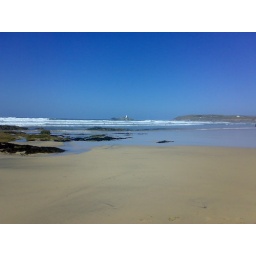
The amazing beach, fantastic september weather and clear blue skies. Can't believe this was in England!